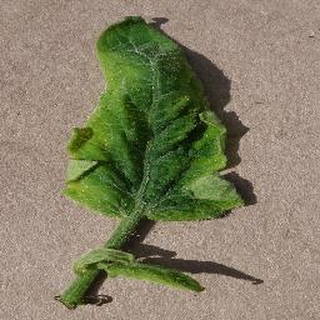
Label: tomato_yellow_leaf_curl_virus